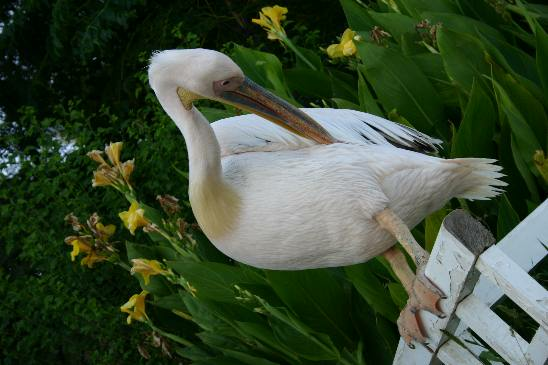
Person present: No